Pepperdine Waves

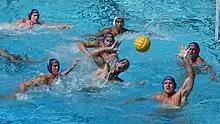
A Waves water polo match in 2018

The Pepperdine Waves women's beach volleyball team represents Pepperdine University in women's beach volleyball. Pepperdine launched its beach volleyball program in 2011.